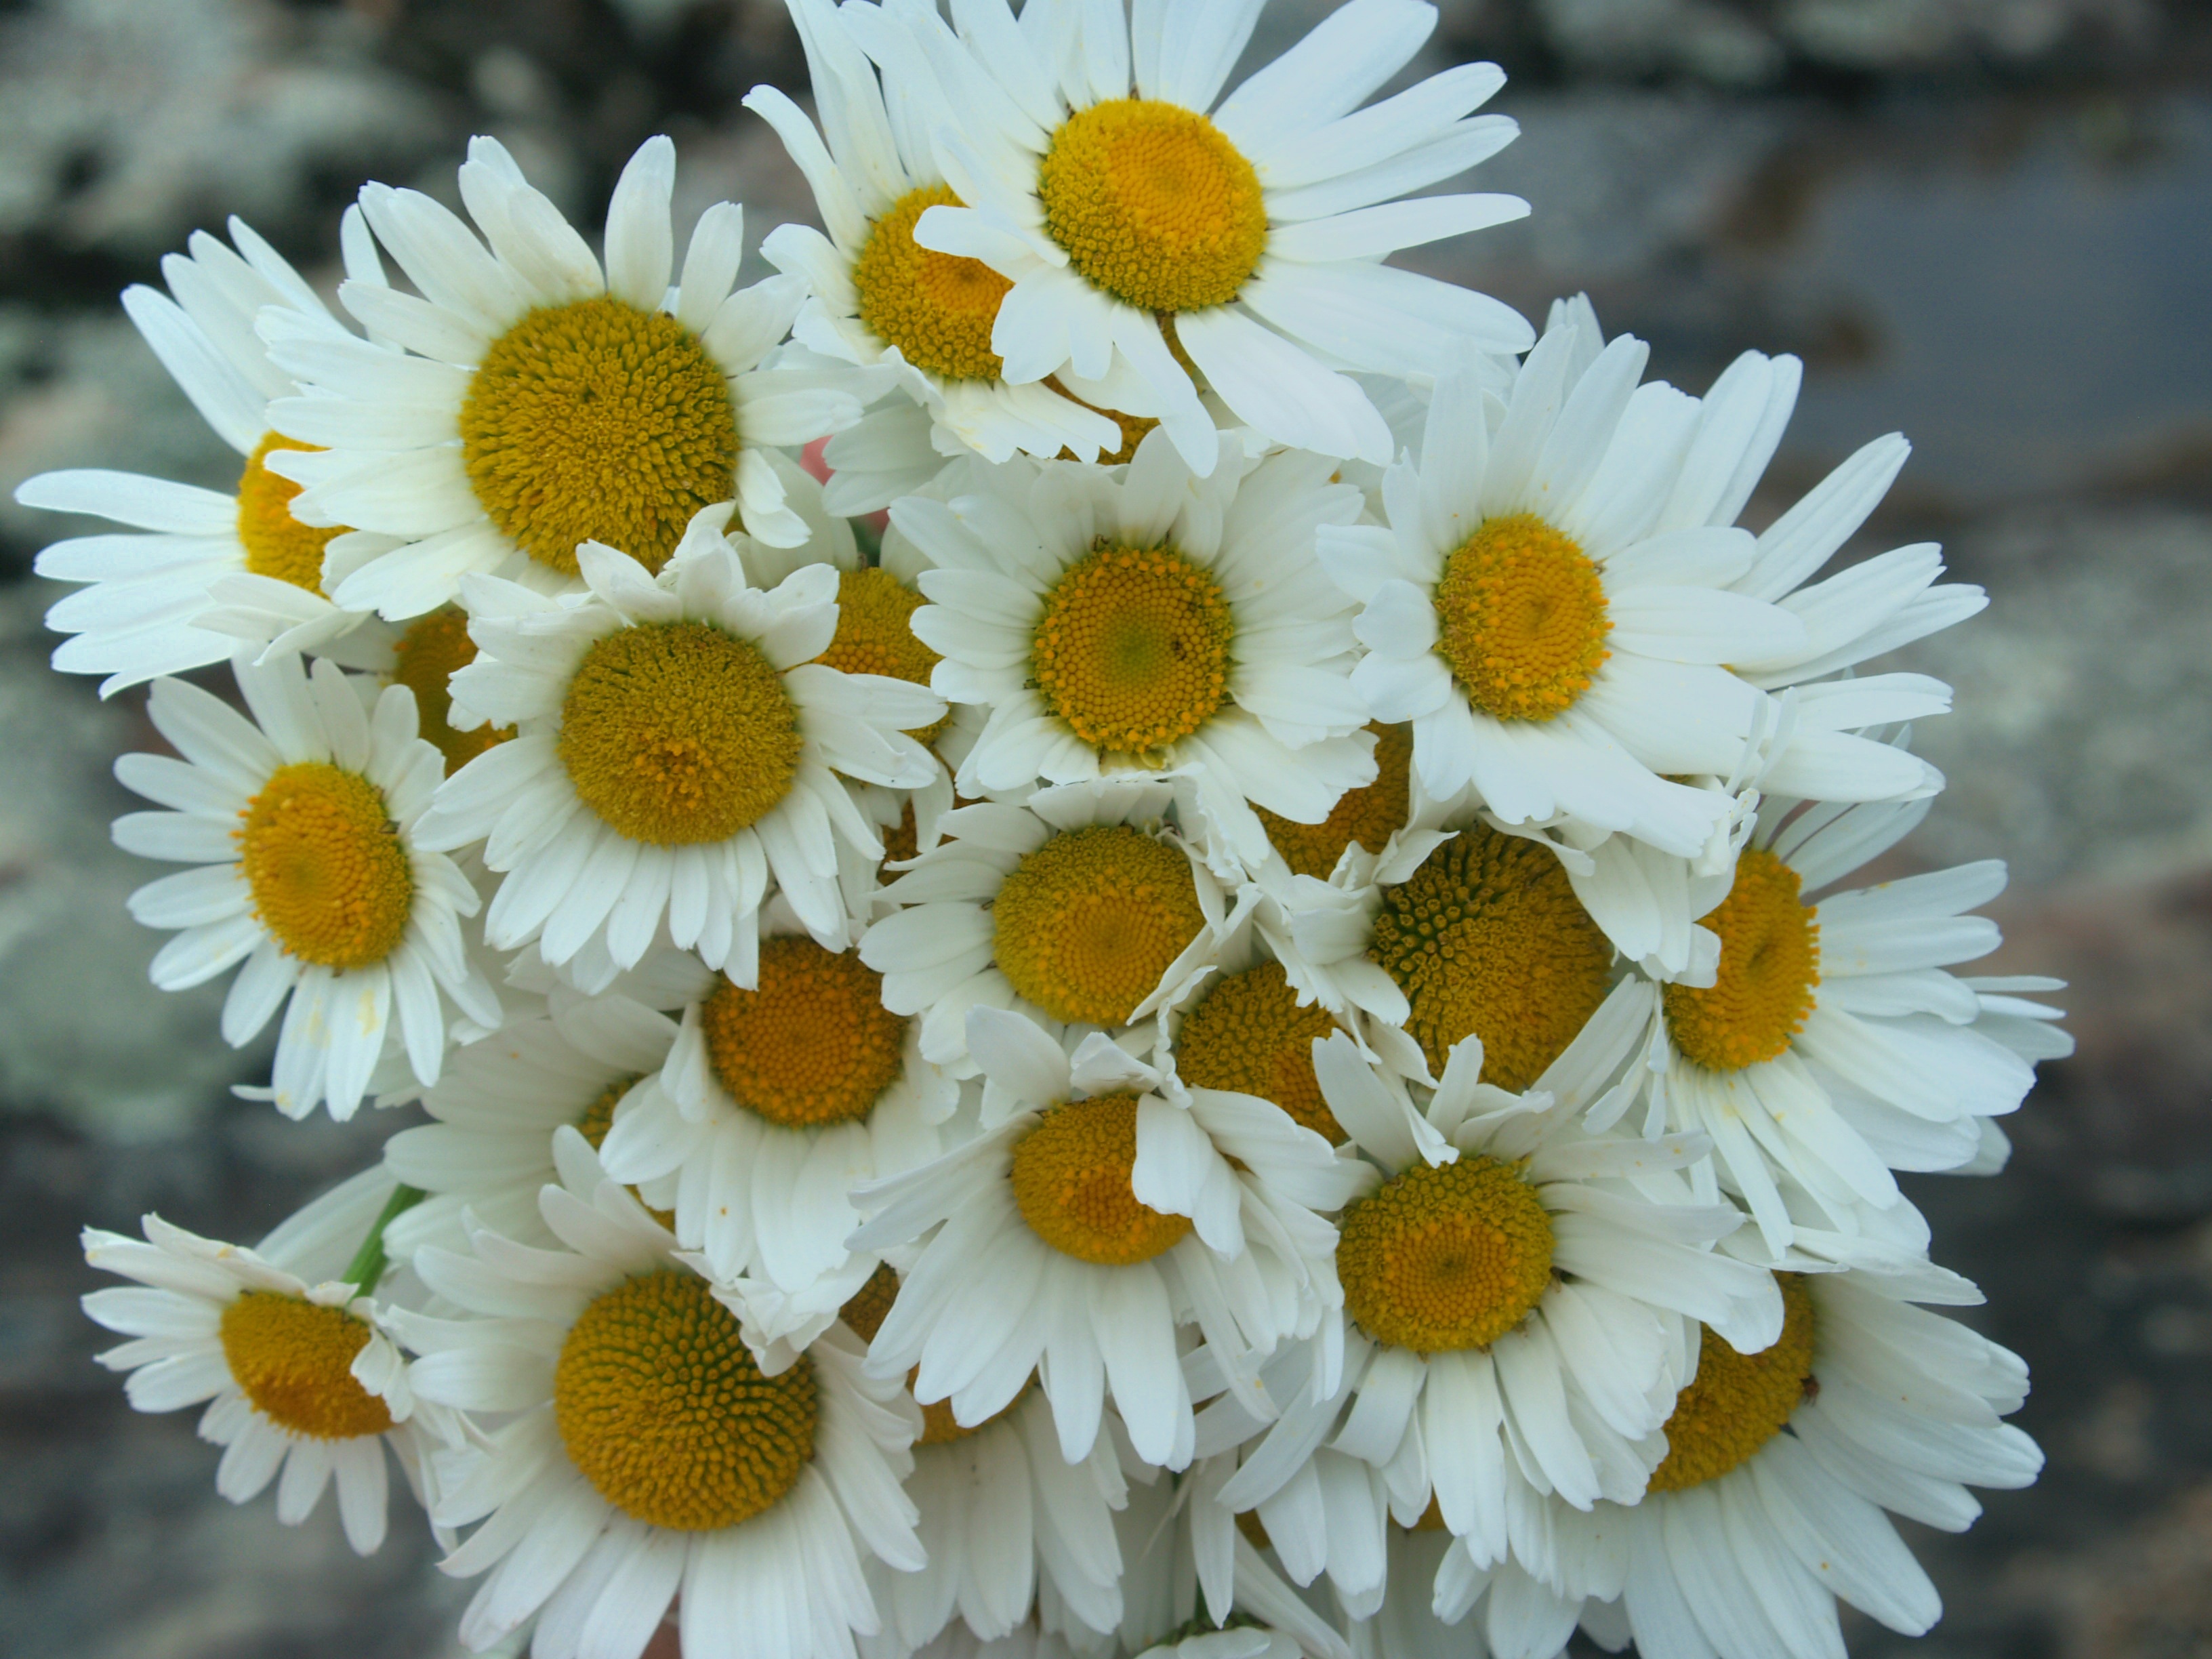
nature, plant, bunch, white, flower, petal, daisy, bouquet, spring, herb, color, natural, fresh, yellow, flora, season, botanical, petals, blossoms, pistil, daisies, center, cut flower, floristry, stamens, flowering plant, daisy family, flower bouquet, leucanthemum vulgare, oxeye daisy, sunflower seed, annual plant, land plant, chamaemelum nobile, marguerite daisy, chrysanths